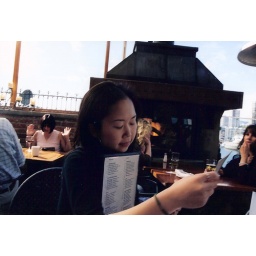
my favorite sand bar in granville island.